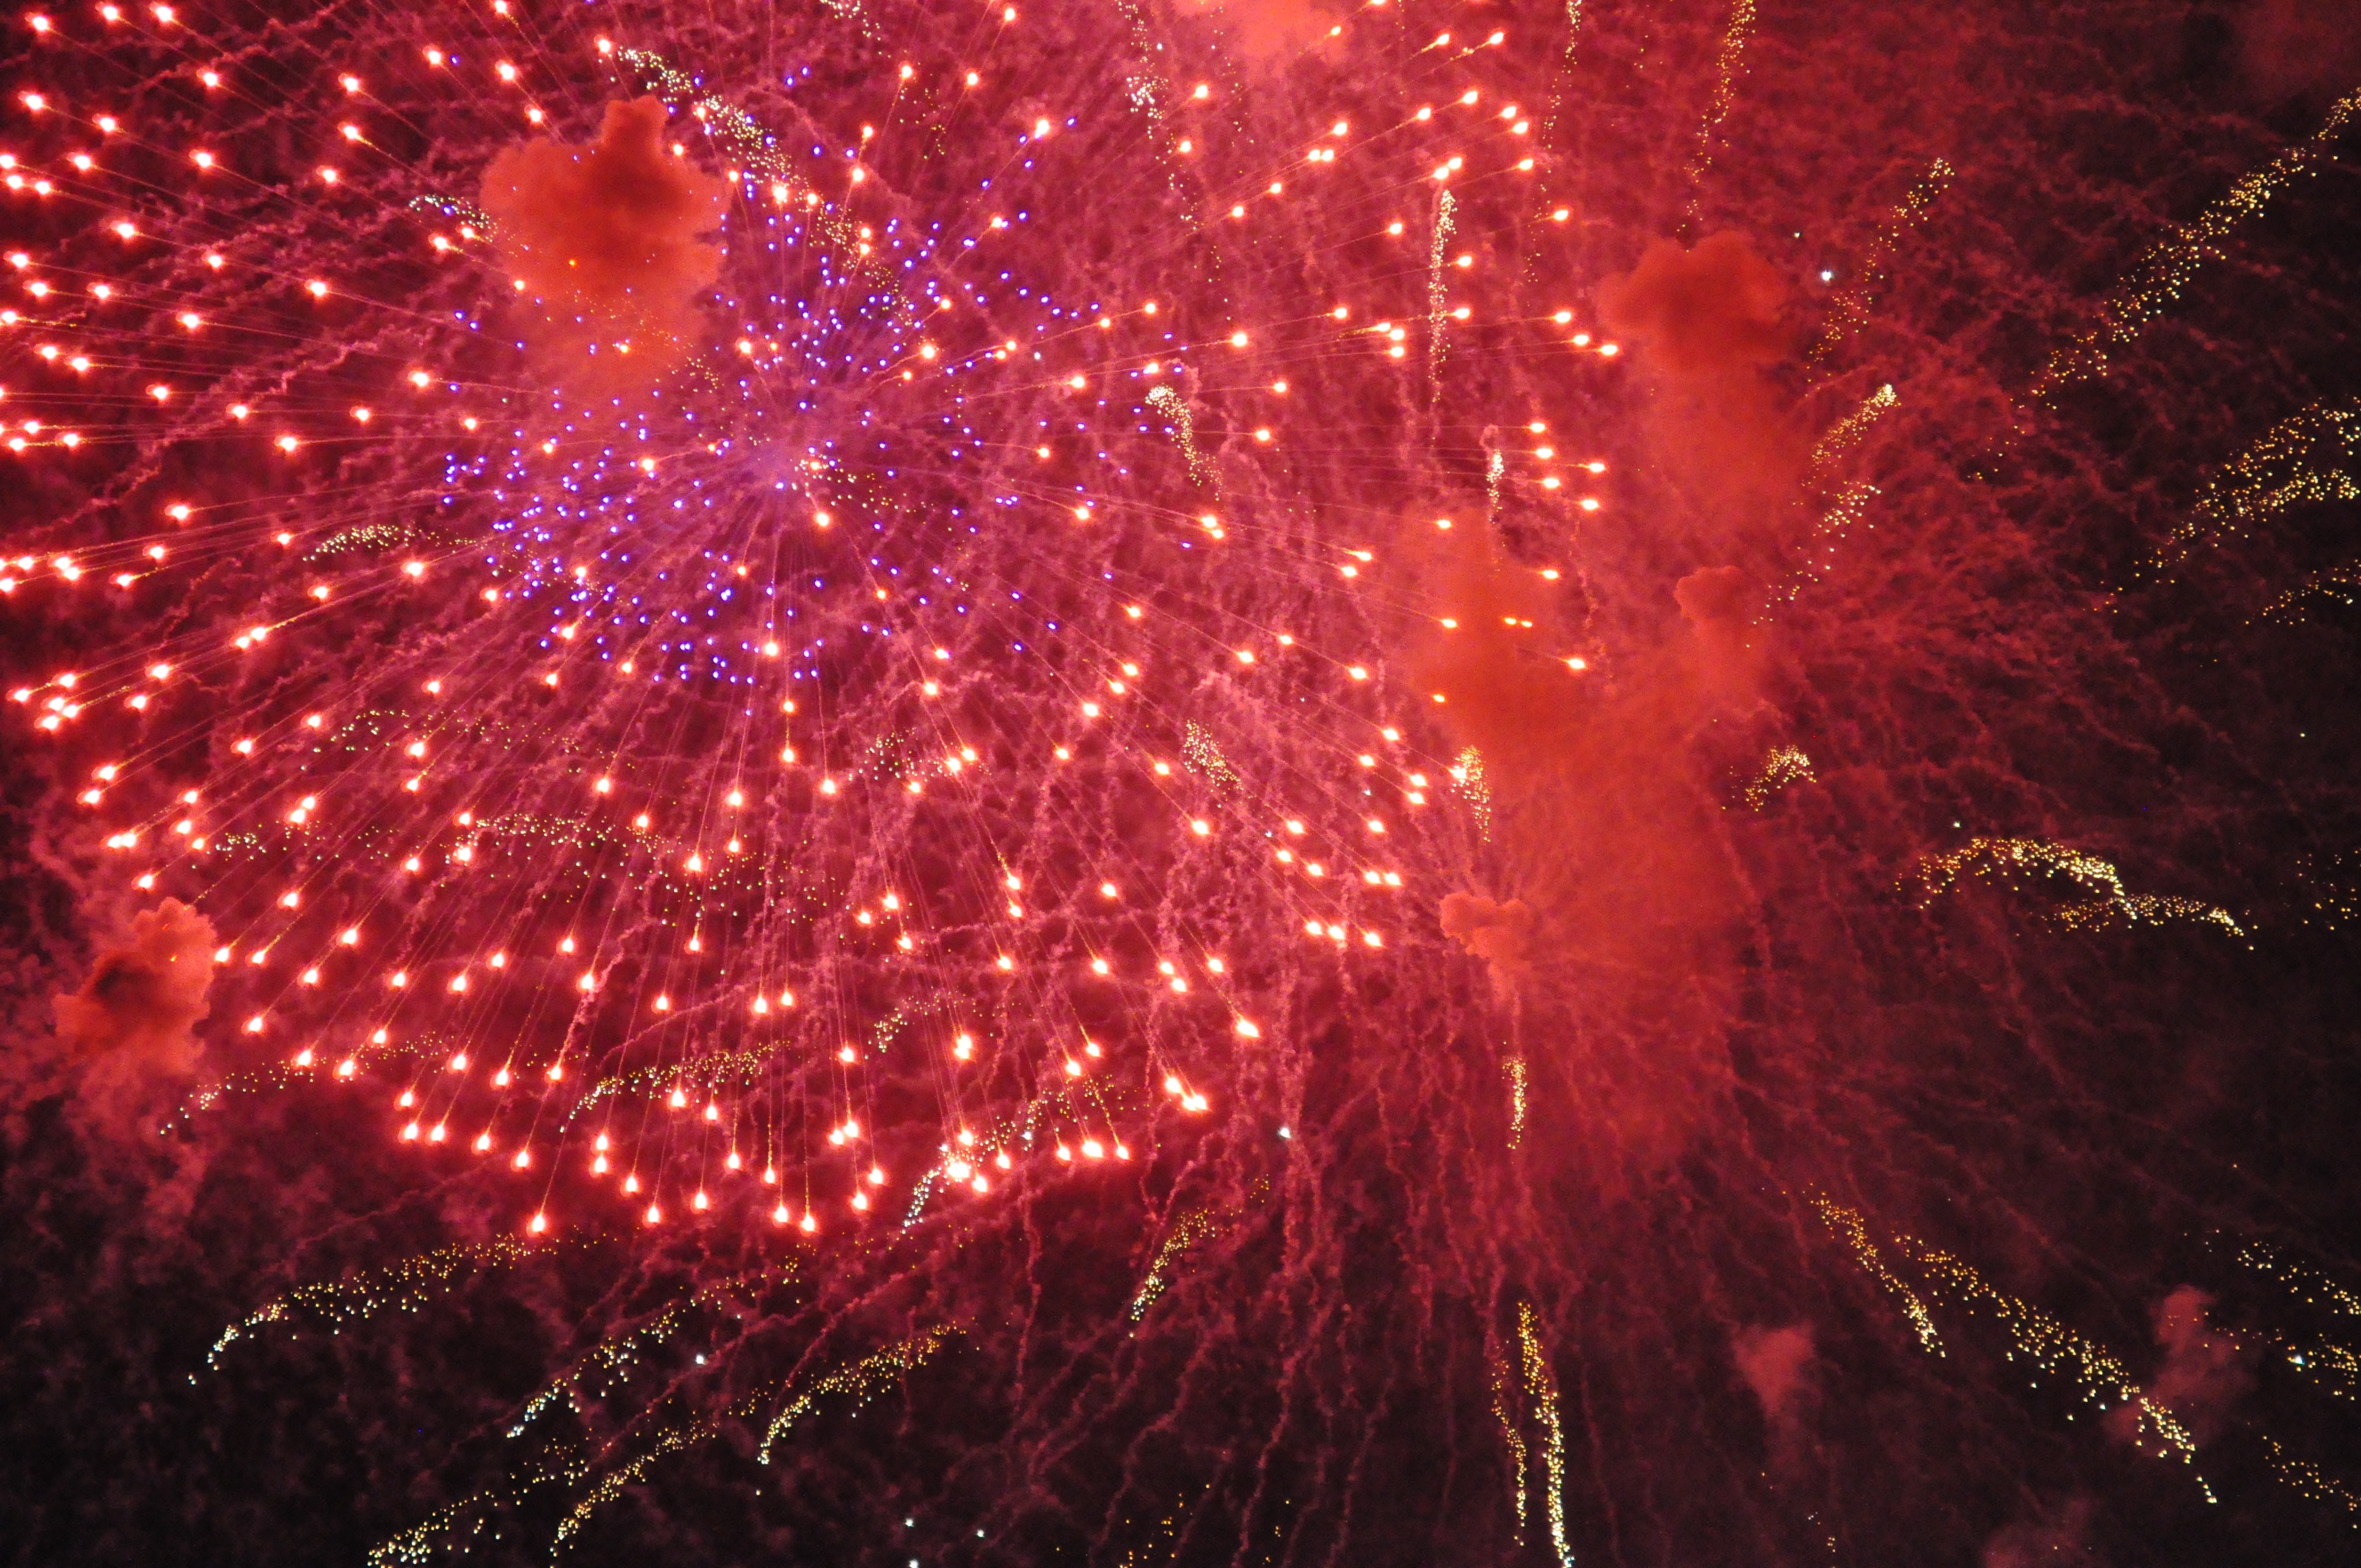
recreation, fireworks, event, outdoor recreation